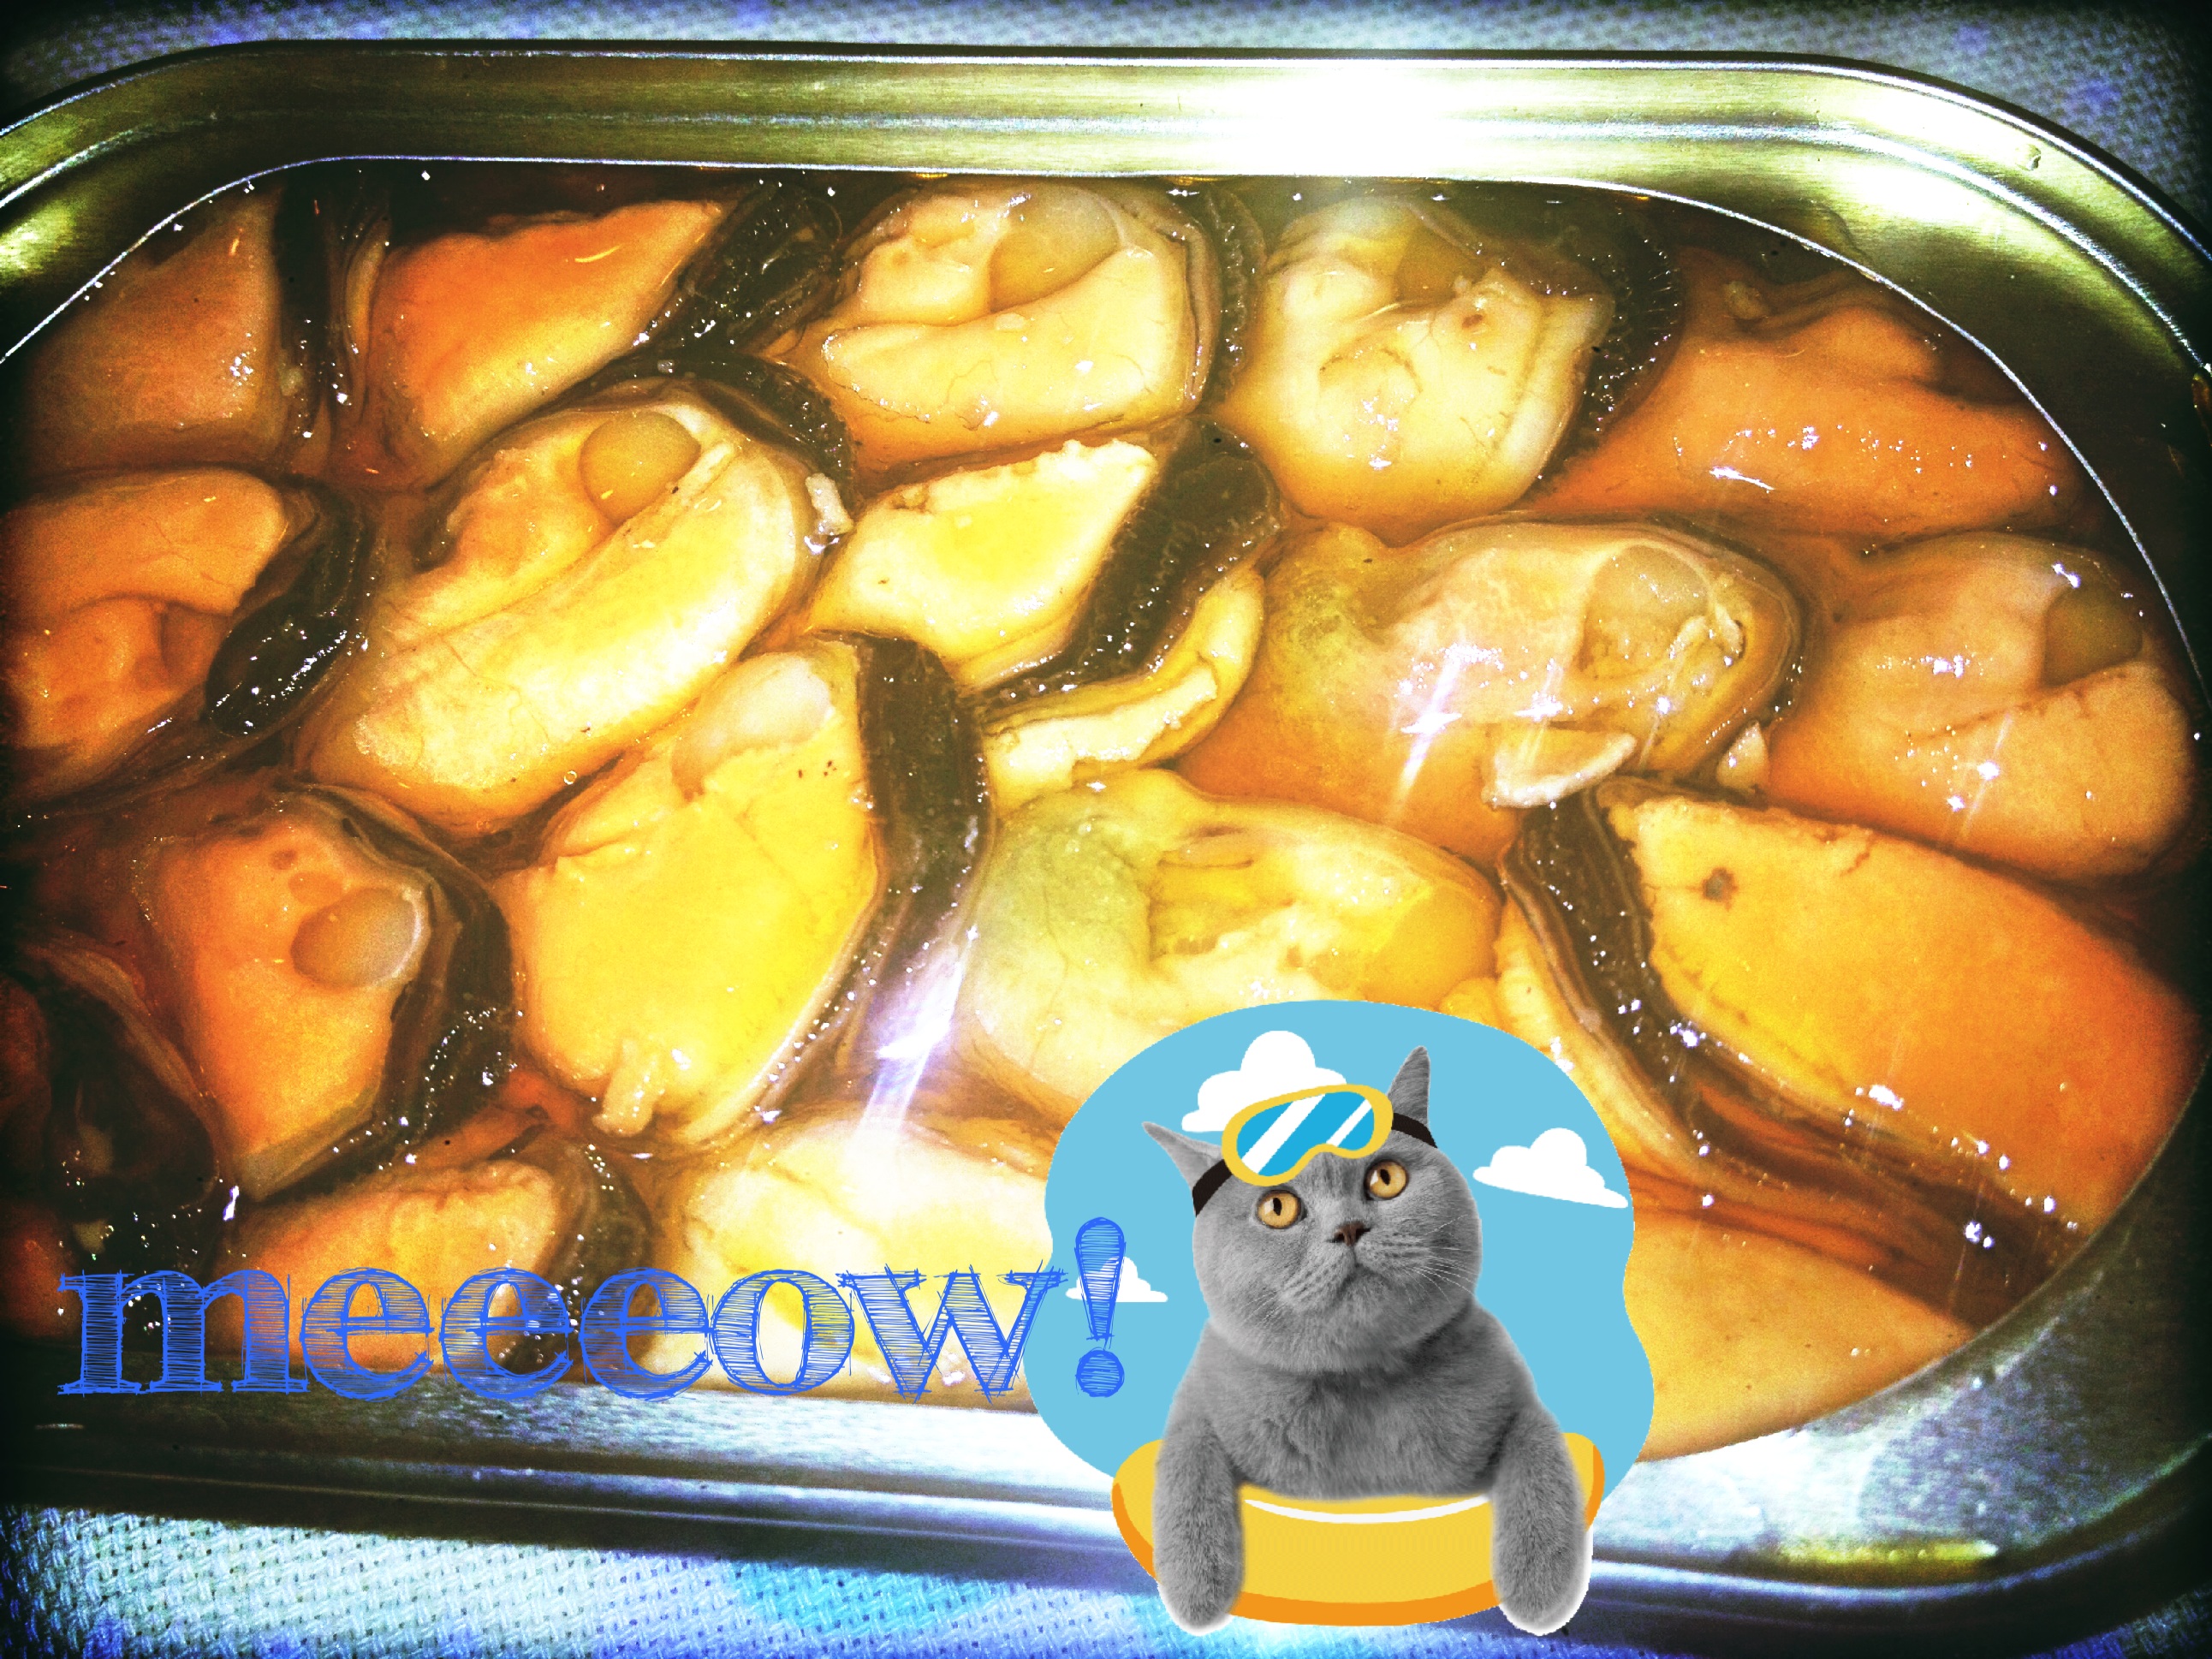
iphone, dish, meal, food, produce, seafood, cuisine, shellfish, shell, asian food, smoked, mussels, canned, flowering plant